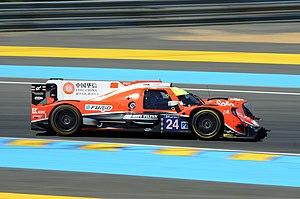
Oreca 07 Gibson de l'écurie CEFC Manor TRS Racing pilotée par Tor Graves, Jonathan Hirschi et Jean-Éric Vergne aux 24 Heures du Mans 2017
Roberto González, né le 31 mars 1976 à Mexico au Mexique, est un pilote automobile méxicain. Il est le frère du pilote automobile méxicain Ricardo González.
Matthew Rao, né le 3 mai 1994 à Toulouse en France, est un pilote automobile britannique.